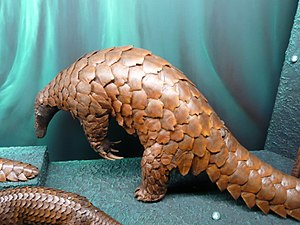
Kæmpeskældyr
Kæmpeskældyret er en art af skældyr. Den når en længde på 88 cm med en hale af samme længde og vejer 33 kg. Den er dermed det største skældyr.